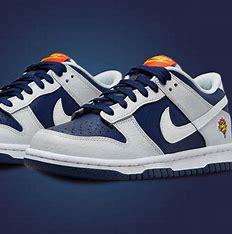
Brand: Nike
Model: Dunk